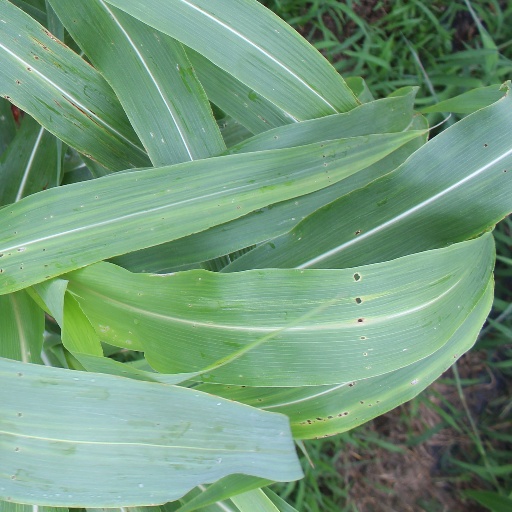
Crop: sorghum